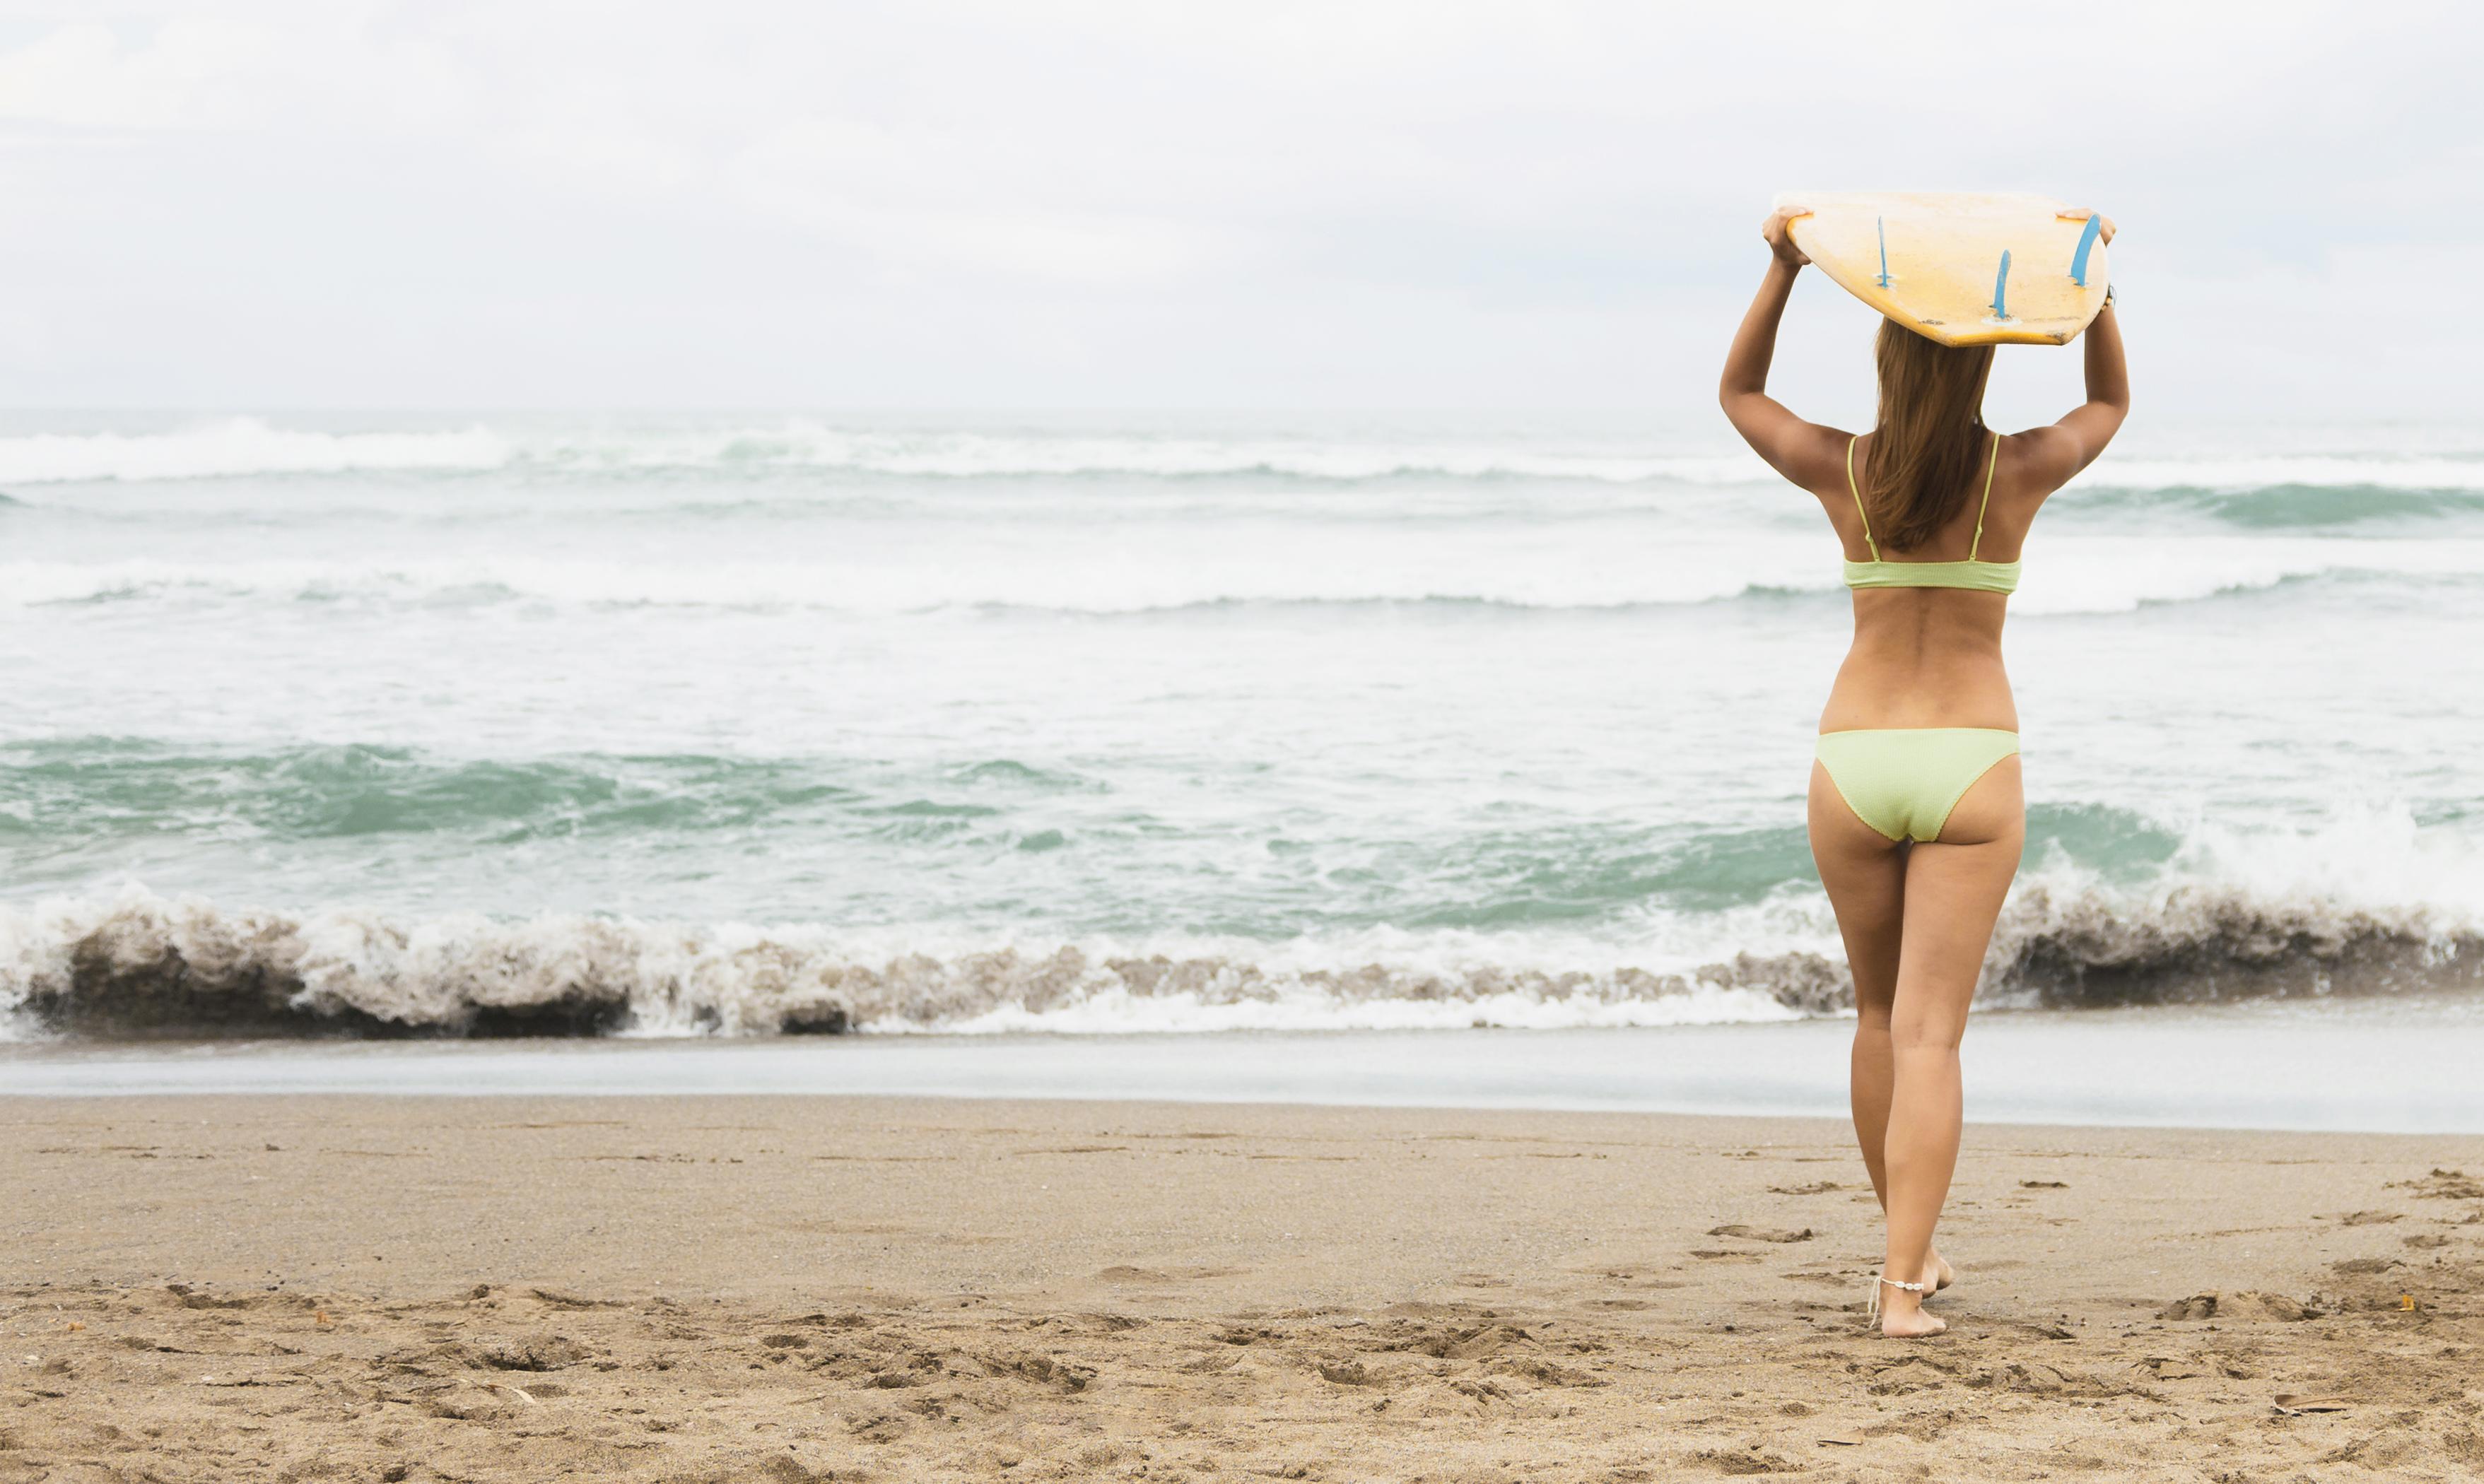
women, model, people, girl, photography, photograph, bikini, beach, vacation, beauty, fun, summer, leg, swimwear, sea, physical fitness, shore, ocean, photo shoot, coast, blond, thigh, muscle, sand, sunlight, happy, human leg, People on beach, undergarment, long hair, horizon, wave, lingerie